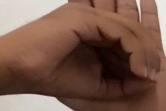
ASL sign: 0